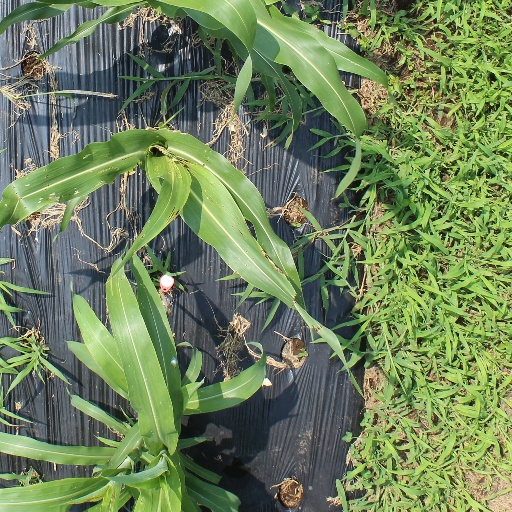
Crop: sorghum